Mater Dolorosa (Berlin-Lankwitz)

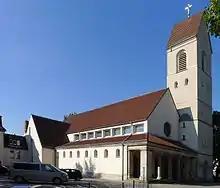
Mater Dolorosa in Berlin-Lankwitz (2014)

Mater Dolorosa is a Roman Catholic parish and church in Berlin-Lankwitz in Germany. Mater Dolorosa belongs to the Roman Catholic Archdiocese of Berlin. It is named after Our Lady of Sorrows (Latin: "mater dolorosa").